Vadodara

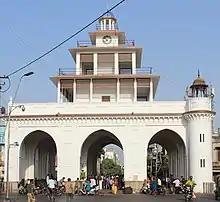
Mandvi Gate

According to the 2011 census, the total Urban Agglomeration (UA) population of Vadodara is 35,17,191. This is governed by the Vadodara Municipal Corporation which was founded in 1951. It was initially called the Baroda Municipal Corporation but later changed to Vadodara Municipal Corporation after the city's name was changed in the year 1974. The Bombay Municipal Corporation Act of 1951 was setup as the main legislation for the administration and governance of the Vadodara Municipal Corporation.